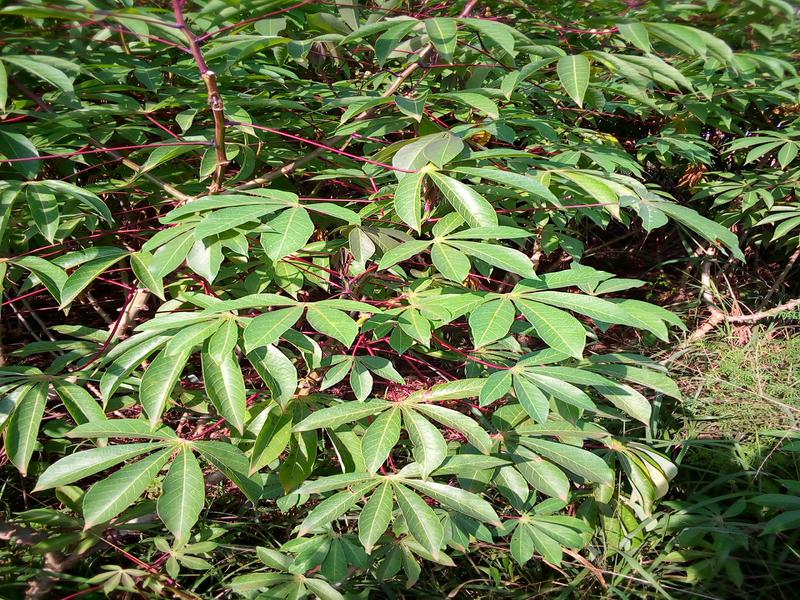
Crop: cassava
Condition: healthy